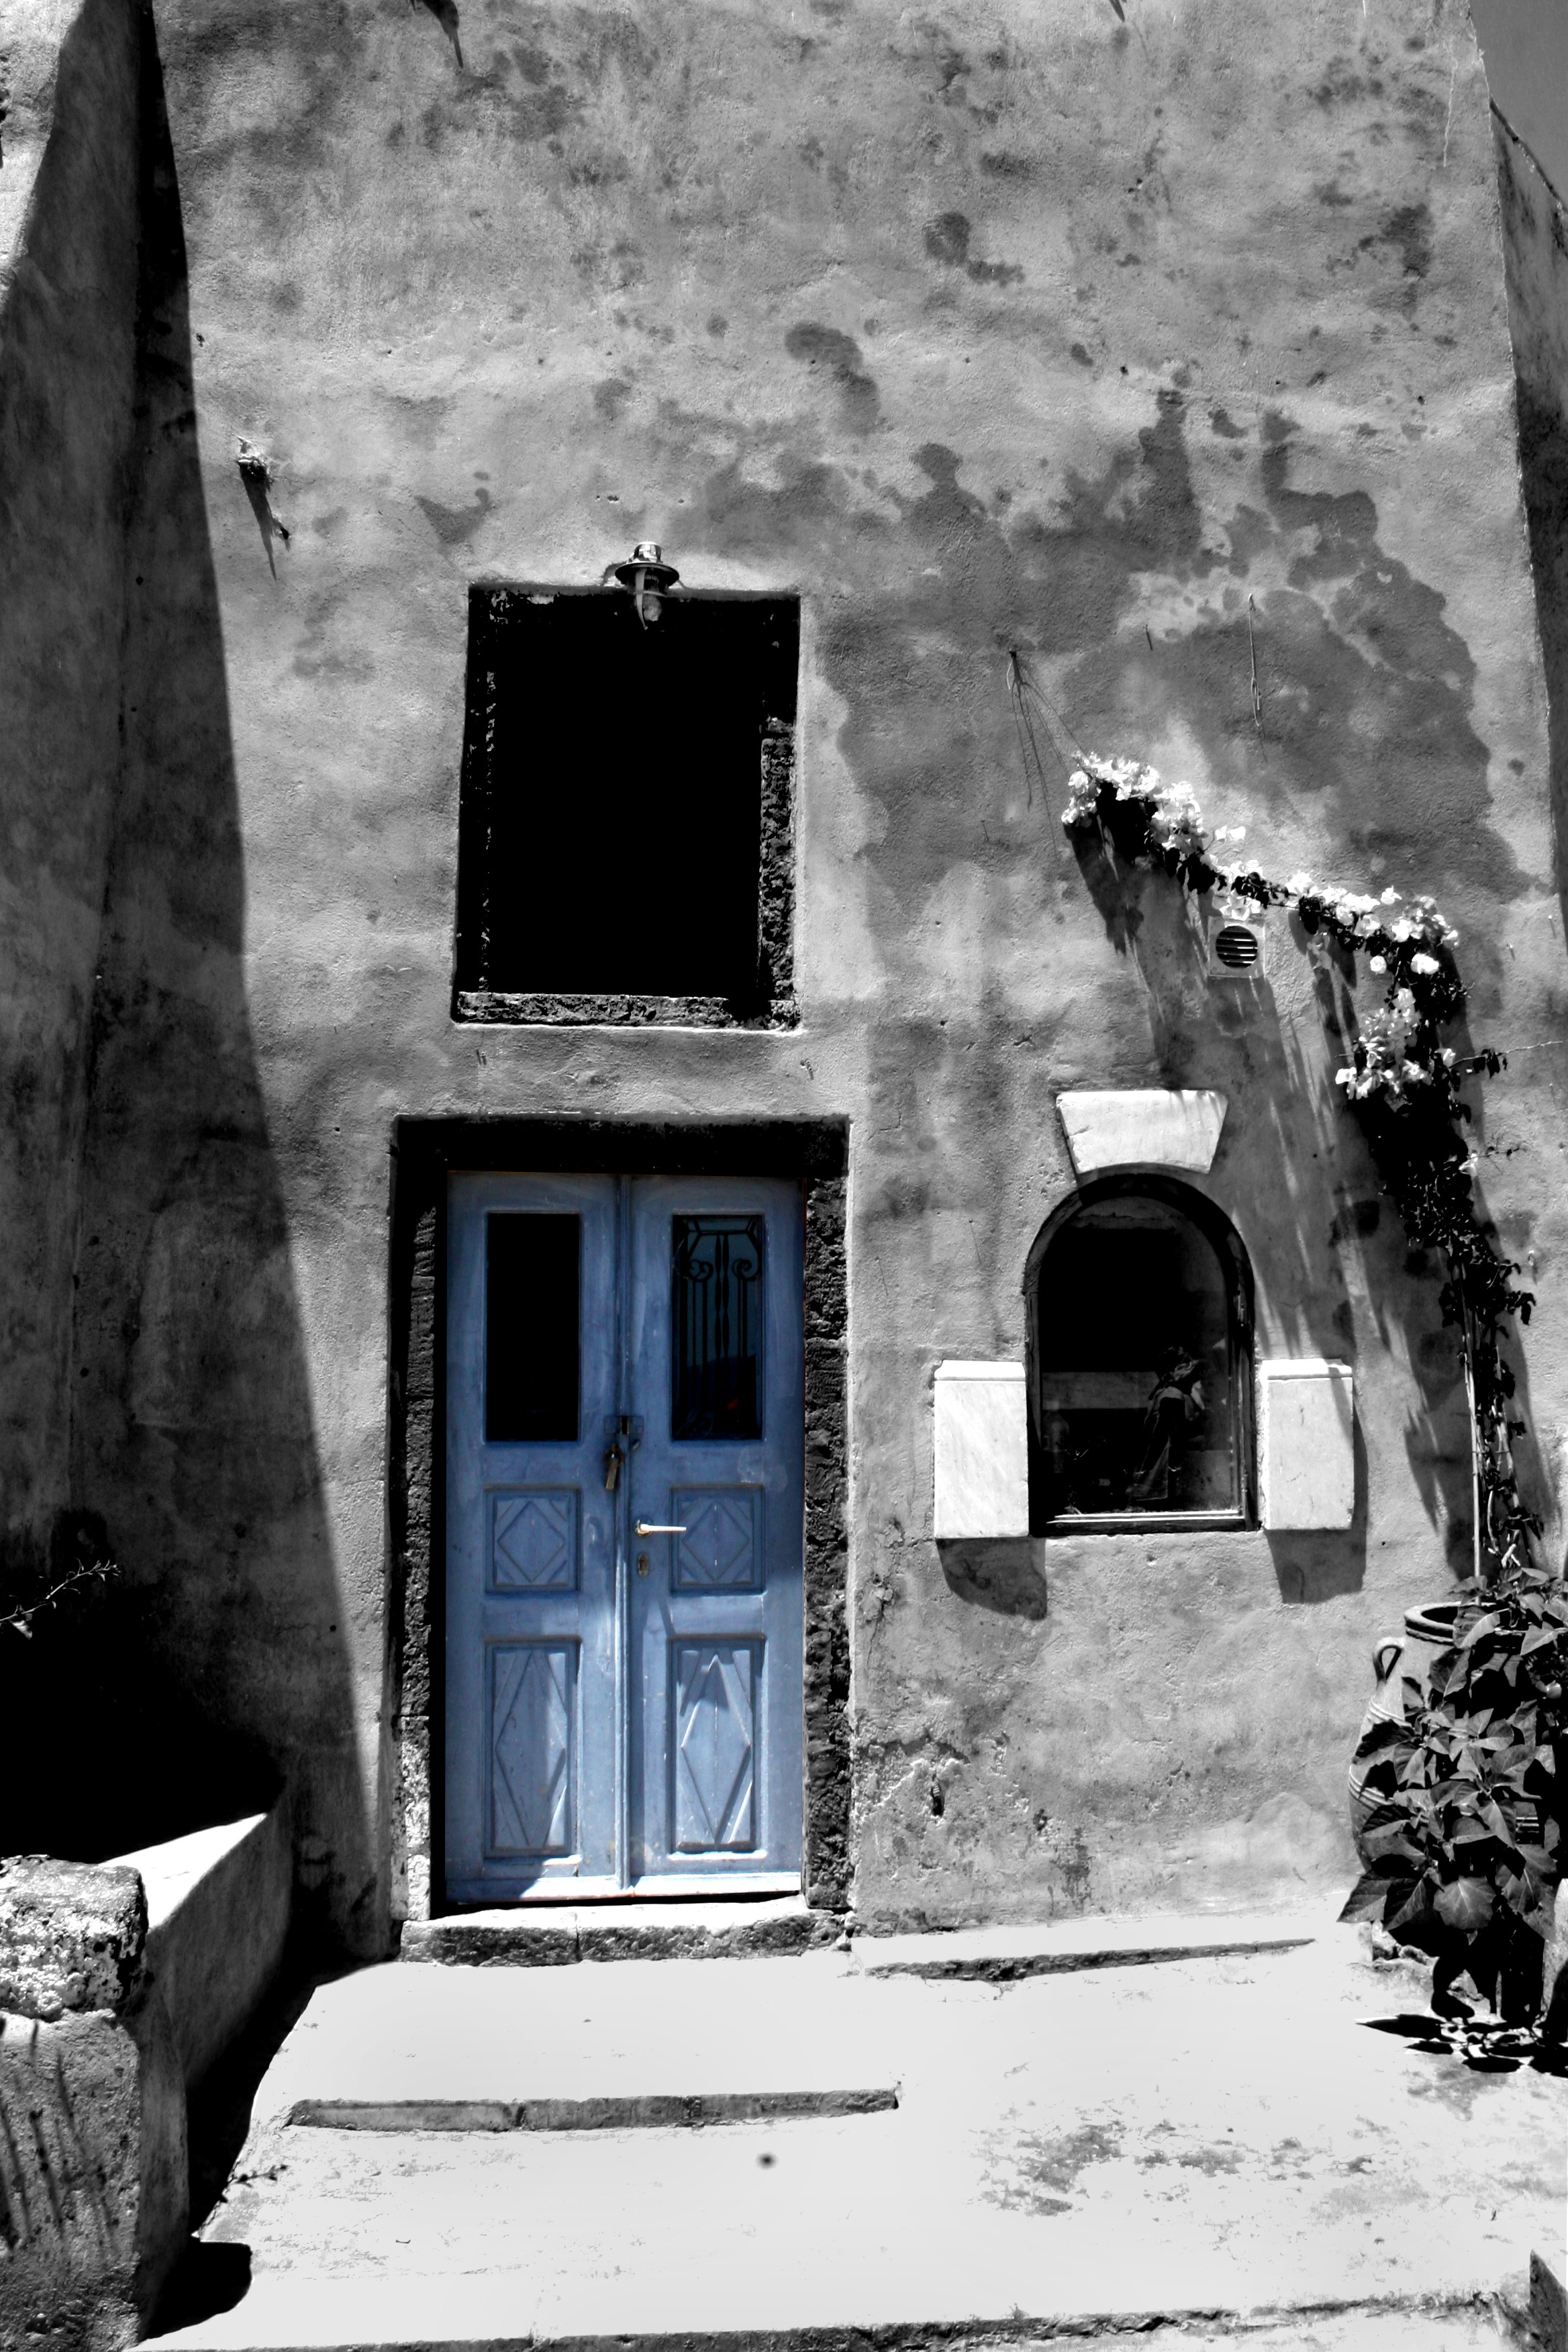
black and white, architecture, white, street, photography, house, window, home, wall, facade, black, monochrome, door, photograph, history, image, urban area, monochrome photography, ancient history